Room No. 103

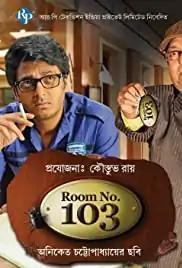

Room No. 103 (2015) is a Bengali drama film directed by Aniket Chattopadhyay and produced by Kaustav Roy. This film is a comedy with thriller elements.